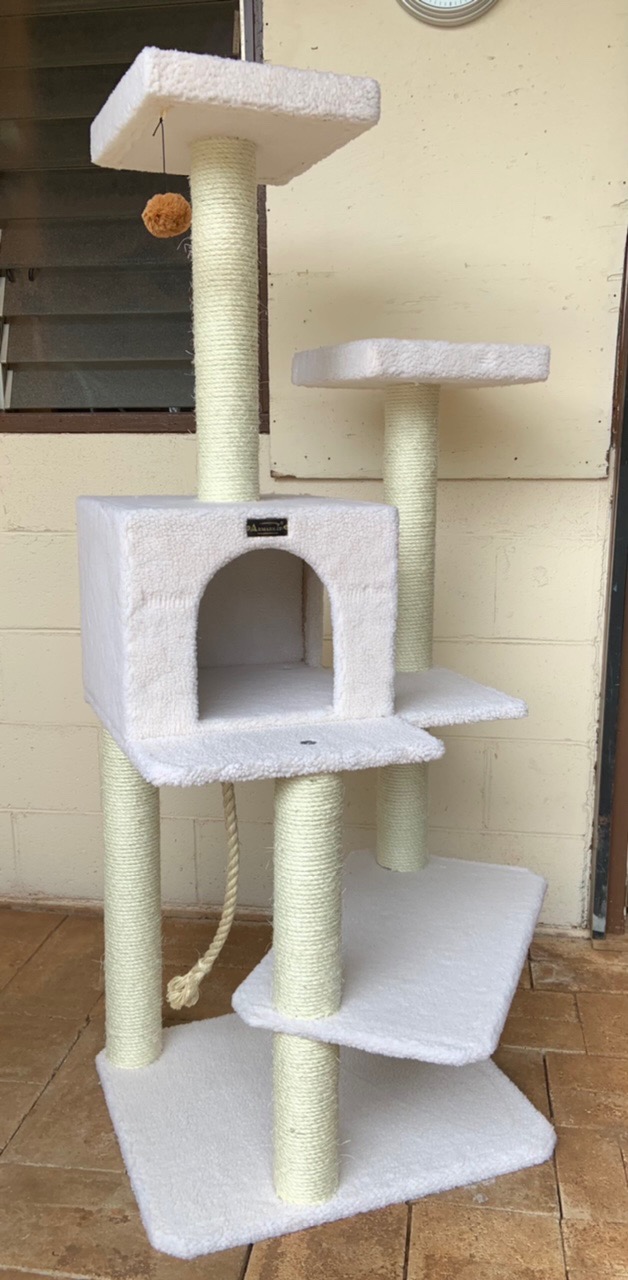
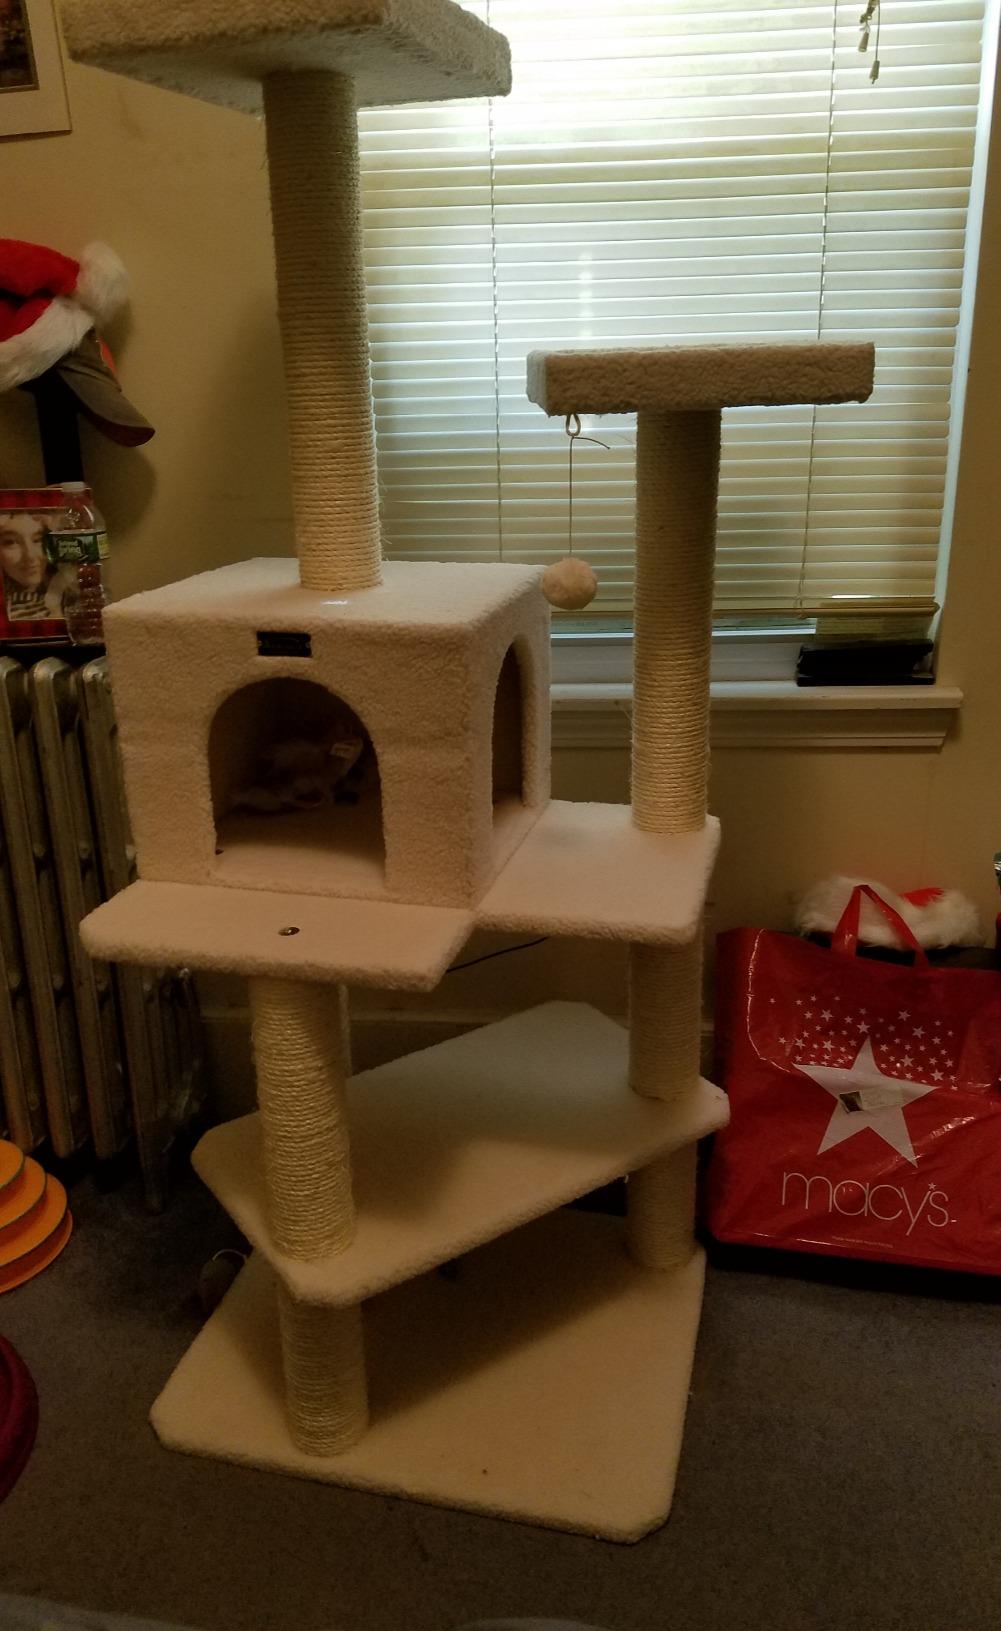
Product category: items_cat tree
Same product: yes